Strategic competitiveness

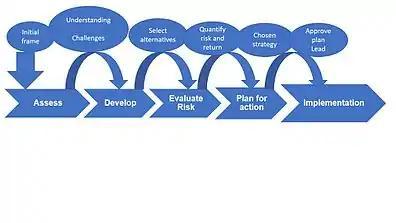
Process value-creating strategy

McDonald's has been a leader in its industry as one of the first fast food firms to enter global markets and it is now a global business. It is always adapting to changes. For example, its product line or brand-name varies between countries. In Australia, McDonald's is known as Mocca because Australians tend to abbreviate names in order to avoid pronouncing too many syllables. However, a recent study determined that its success is due to a factor that goes beyond these little details, and that is knowledge of their customers' preferences.